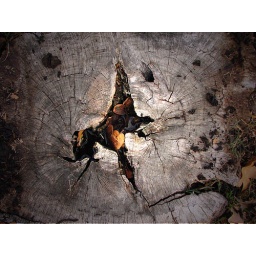
bird in tree